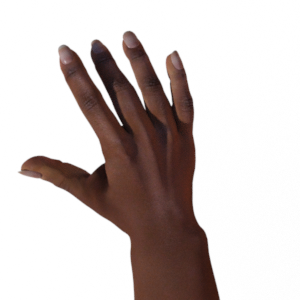
Label: paper